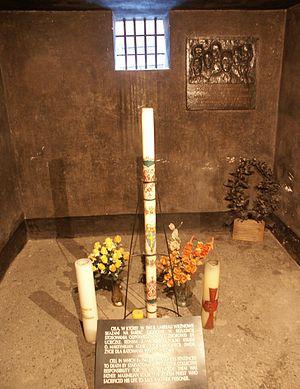
Maximilien Kolbe, né le 8 janvier 1894 à Zduńska Wola et mort le 14 août 1941 à Auschwitz, est un frère franciscain conventuel polonais, prêtre, fondateur de la Mission de l'Immaculée.